Sky position (RA, Dec in degrees): 225.109, 0.7444
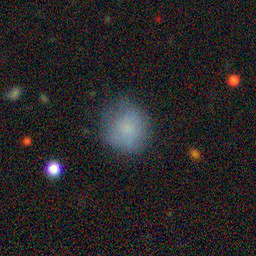
Galaxy morphology: Round Smooth Galaxies